Cutaneous rabbit illusion

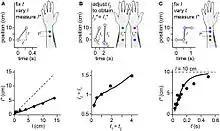
Perception underestimates the distance between successive taps to the skin. Stimuli are illustrated in the upper panels, along with their perception (forearm sketches). Corresponding human data and Bayesian model fits are plotted in the lower panels. For details, see Goldreich & Tong (2013).

A Bayesian perceptual model closely replicates the cutaneous rabbit and other tactile spatiotemporal illusions. According to this model, brain circuitry encodes the expectation, acquired through sensory experience, that tactile stimuli tend to be stationary or to move only slowly. The Bayesian model reaches an optimal probabilistic inference by combining uncertain spatial sensory information with a prior expectation for low-speed movement (a Gaussian prior distribution over velocity, with mean 0). The expectation that stimuli tend to move slowly results in the perceptual conclusion that rapidly successive stimuli are more likely to be closer together on the skin.